Order of the Arrow

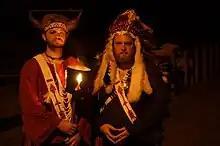
Arrowmen in Native American attire at the OA Call Out at Kia Kima Scout Reservation in July 2012

Goodman and Edson, the founders of the Order of the Arrow, opted to portray what they saw as Native American characteristics "as a sign of scouting excellence", and that the imagery, costuming, titles and imitation rituals "evoked a primitivist exterior Indian Other, vanished from the modern world but still accessible through ritual and its accompanying objects." Goodman and Edson established the OA at Treasure Island Scout Reservation as a Scouting honor society "based on a loose interpretation of" "Hiawatha" and the novel "The Last of the Mohicans". Inductions of new OA members at Treasure Island involved OA members meeting around bonfires in "ritual Indian costume".